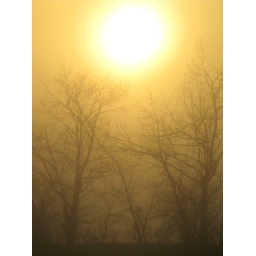
In the afternoon the mist is rising again from the waterfront and the trees are shown in a golden ligtht.